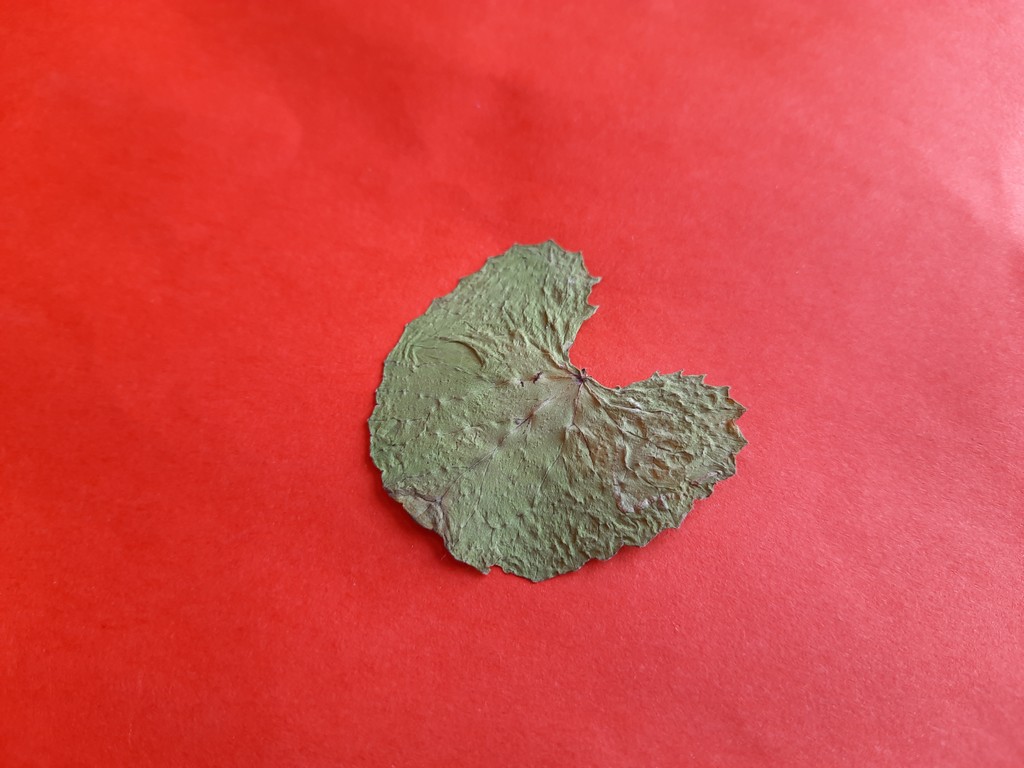
Label: Dried